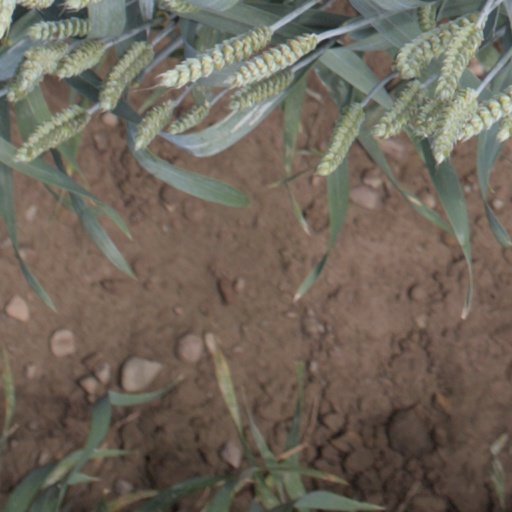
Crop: wheat